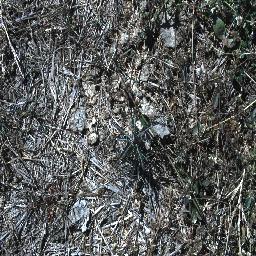
Label: parkinsonia